Toddy Pictures Company

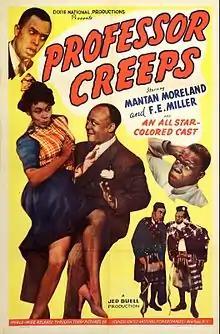
Advertisement for "Professor Creeps"

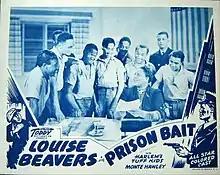
Lobby card for "Prison Bait"

Toddy Pictures Company was a film distribution and production company. It was founded in 1941 by Ted Toddy (1900-1983) in a consolidation of his film businesses under the new name. The film company specialized in African-American films.